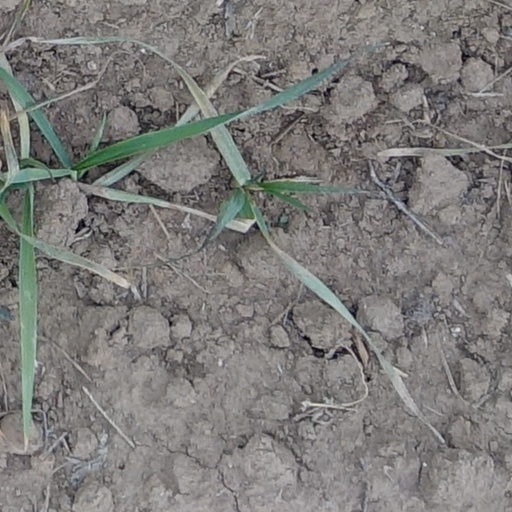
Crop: wheat